Bebb and Gould

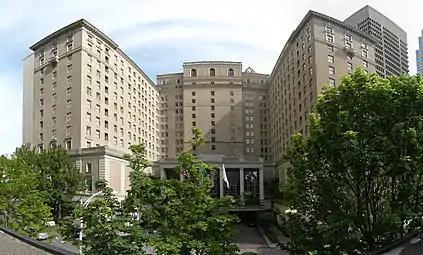
Olympic Hotel in Seattle

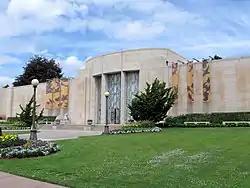
Seattle Asian Art Museum (originally Seattle Art Museum) in Volunteer Park

Bebb and Gould was an American architectural partnership active in Seattle, Washington from 1914 to 1939. Partners Charles Herbert Bebb and Carl Freylinghausen Gould were jointly responsible for the construction of many buildings on the University of Washington's Seattle campus, as well as the Seattle Times Square Building (1914), Everett Public Library, U.S. Marine Hospital (1930–32, now known as Pacific Tower and converted to mixed use), and the Seattle Art Museum building in Volunteer Park (1931–33, now known as the Seattle Asian Art Museum).